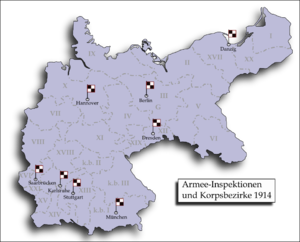
La mobilisation allemande de 1914 désigne le rappel sous les drapeaux en 1914 de théoriquement tous les Allemands aptes au service militaire.
L’ordre de bataille de l'armée allemande en 1914 fournit l'organisation de la Deutsches Heer juste après sa mobilisation et sa concentration. Cet ordre de bataille est très proche de celle de son adversaire français : les forces sont structurées en un petit nombre d'armées, chacune subdivisée en corps d'armée composé de deux à trois divisions.